Coral reefs of the Virgin Islands

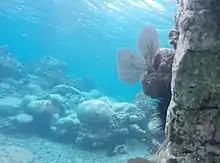
Corals picture taken from Brewers Bay on St. Thomas

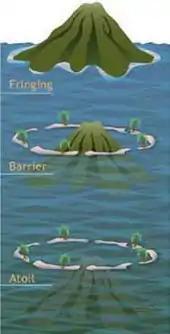
Formation of fringing reefs (top), barrier reefs (middle) and atolls (bottom).

One of the marine ecosystems found in the U.S. Virgin Islands are the coral reefs. These coral reefs can be located between the islands of St. Croix, St. Thomas, and St. John. These coral reefs have an area of 297.9 km, along with other marine habitats that are in between. The way these coral reefs grow are by coral larvae swimming freely and attaching themselves to hard surfaces around the islands and start to develop a skeleton on the outside of their skin to protect themselves from predators but also allow a new place for other coral larvae to attach to and grow on. These corals can form into three different structures; fringing reefs, which are reefs that are close to the shore, barrier reefs, which are reefs that are alongside the shore and is separated by deep water, and an atoll reef which is a coral reef that circles a lagoon or body of water.